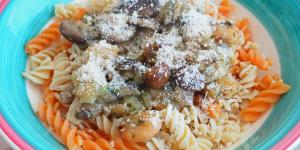
espirales con setas y gambas sin gluten